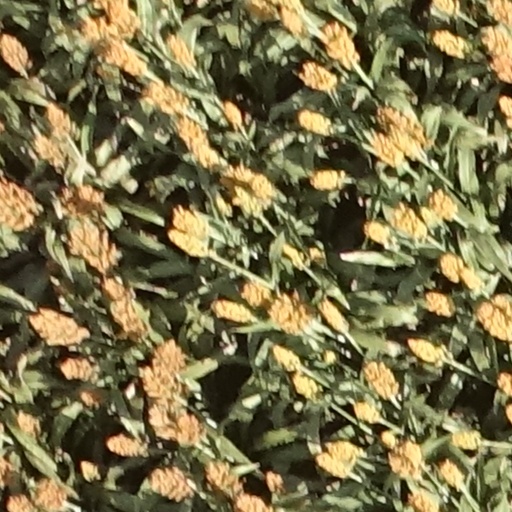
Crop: sorghum